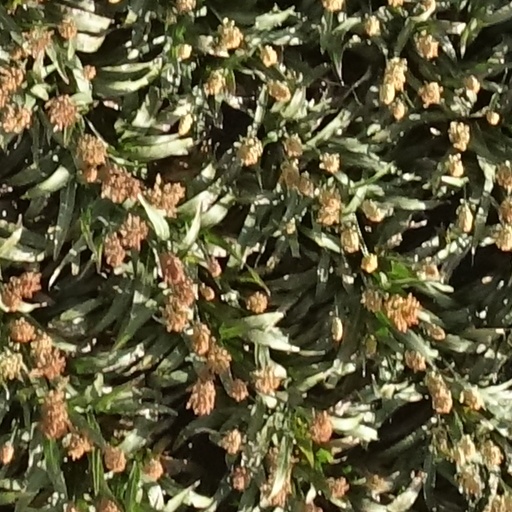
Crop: sorghum